SSC Napoli

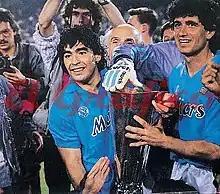
Diego Maradona celebrating with the UEFA Cup trophy after beating VfB Stuttgart, May 1989

Because a mainland Southern Italian team had never won the league before, this turned Maradona into a cultural, social and borderline religious icon for Neapolitans, which stretched beyond the realms of just football.